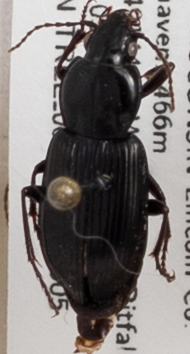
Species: Pterostichus mutus
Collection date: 2018-06-05
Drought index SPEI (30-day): -1.69
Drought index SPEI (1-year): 0.044
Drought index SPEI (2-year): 1.69